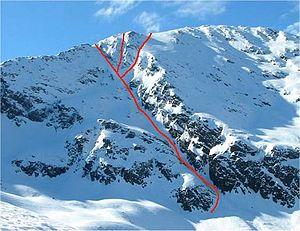
Couloir de neige du Créneau d'Endron, Pyrénées, Ariège
Si le terme « alpinisme » est devenu synonyme d'exploit sportif, le pyrénéisme, apparu à la fin du XIXᵉ siècle, s'en est démarqué en considérant l'expérience physique de la montagne comme inséparable de l'émotion esthétique et culturelle.
La Pique d'Endron ou pic d'Endron ou pointe d'Endron est un sommet des Pyrénées françaises situé dans le département de l'Ariège en région Occitanie. Le sommet s'élève au nord de la frontière d'Andorre et à l'est des villes d'Auzat et Vicdessos. Il culmine à 2 472 m d'altitude, dans le parc naturel régional des Pyrénées ariégeoises.